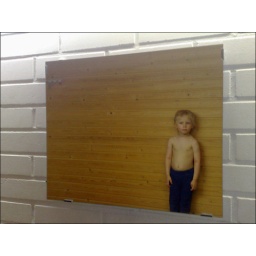
Little boy in mirror